Anthony Curcio

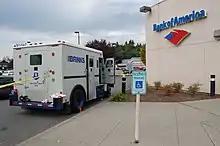
The Brink's armored car after the robbery (September 30, 2008)

On September 30, 2008, Curcio, dressed identically to his decoy applicants, pretended to work the grounds near the bank. Wearing a blue shirt, jeans, yellow safety vest, work boots, and painter's mask, he pepper-sprayed the Brink's armored car guard who was pushing a dolly loaded with money into the bank. The pepper spray forced the guard to reach for his eyes and release the cart that held the money. Curcio grabbed two bags of money, containing more than $400,000, and ran toward the creek. Meanwhile, police arrived to find the bank's parking lot filled with men matching the robber's description.